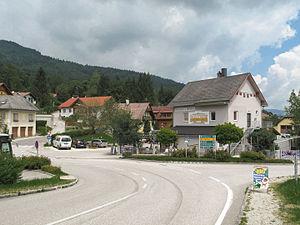
Unterach, en Haute-Autriche, est un village dans le Salzkammergut la région des lacs.